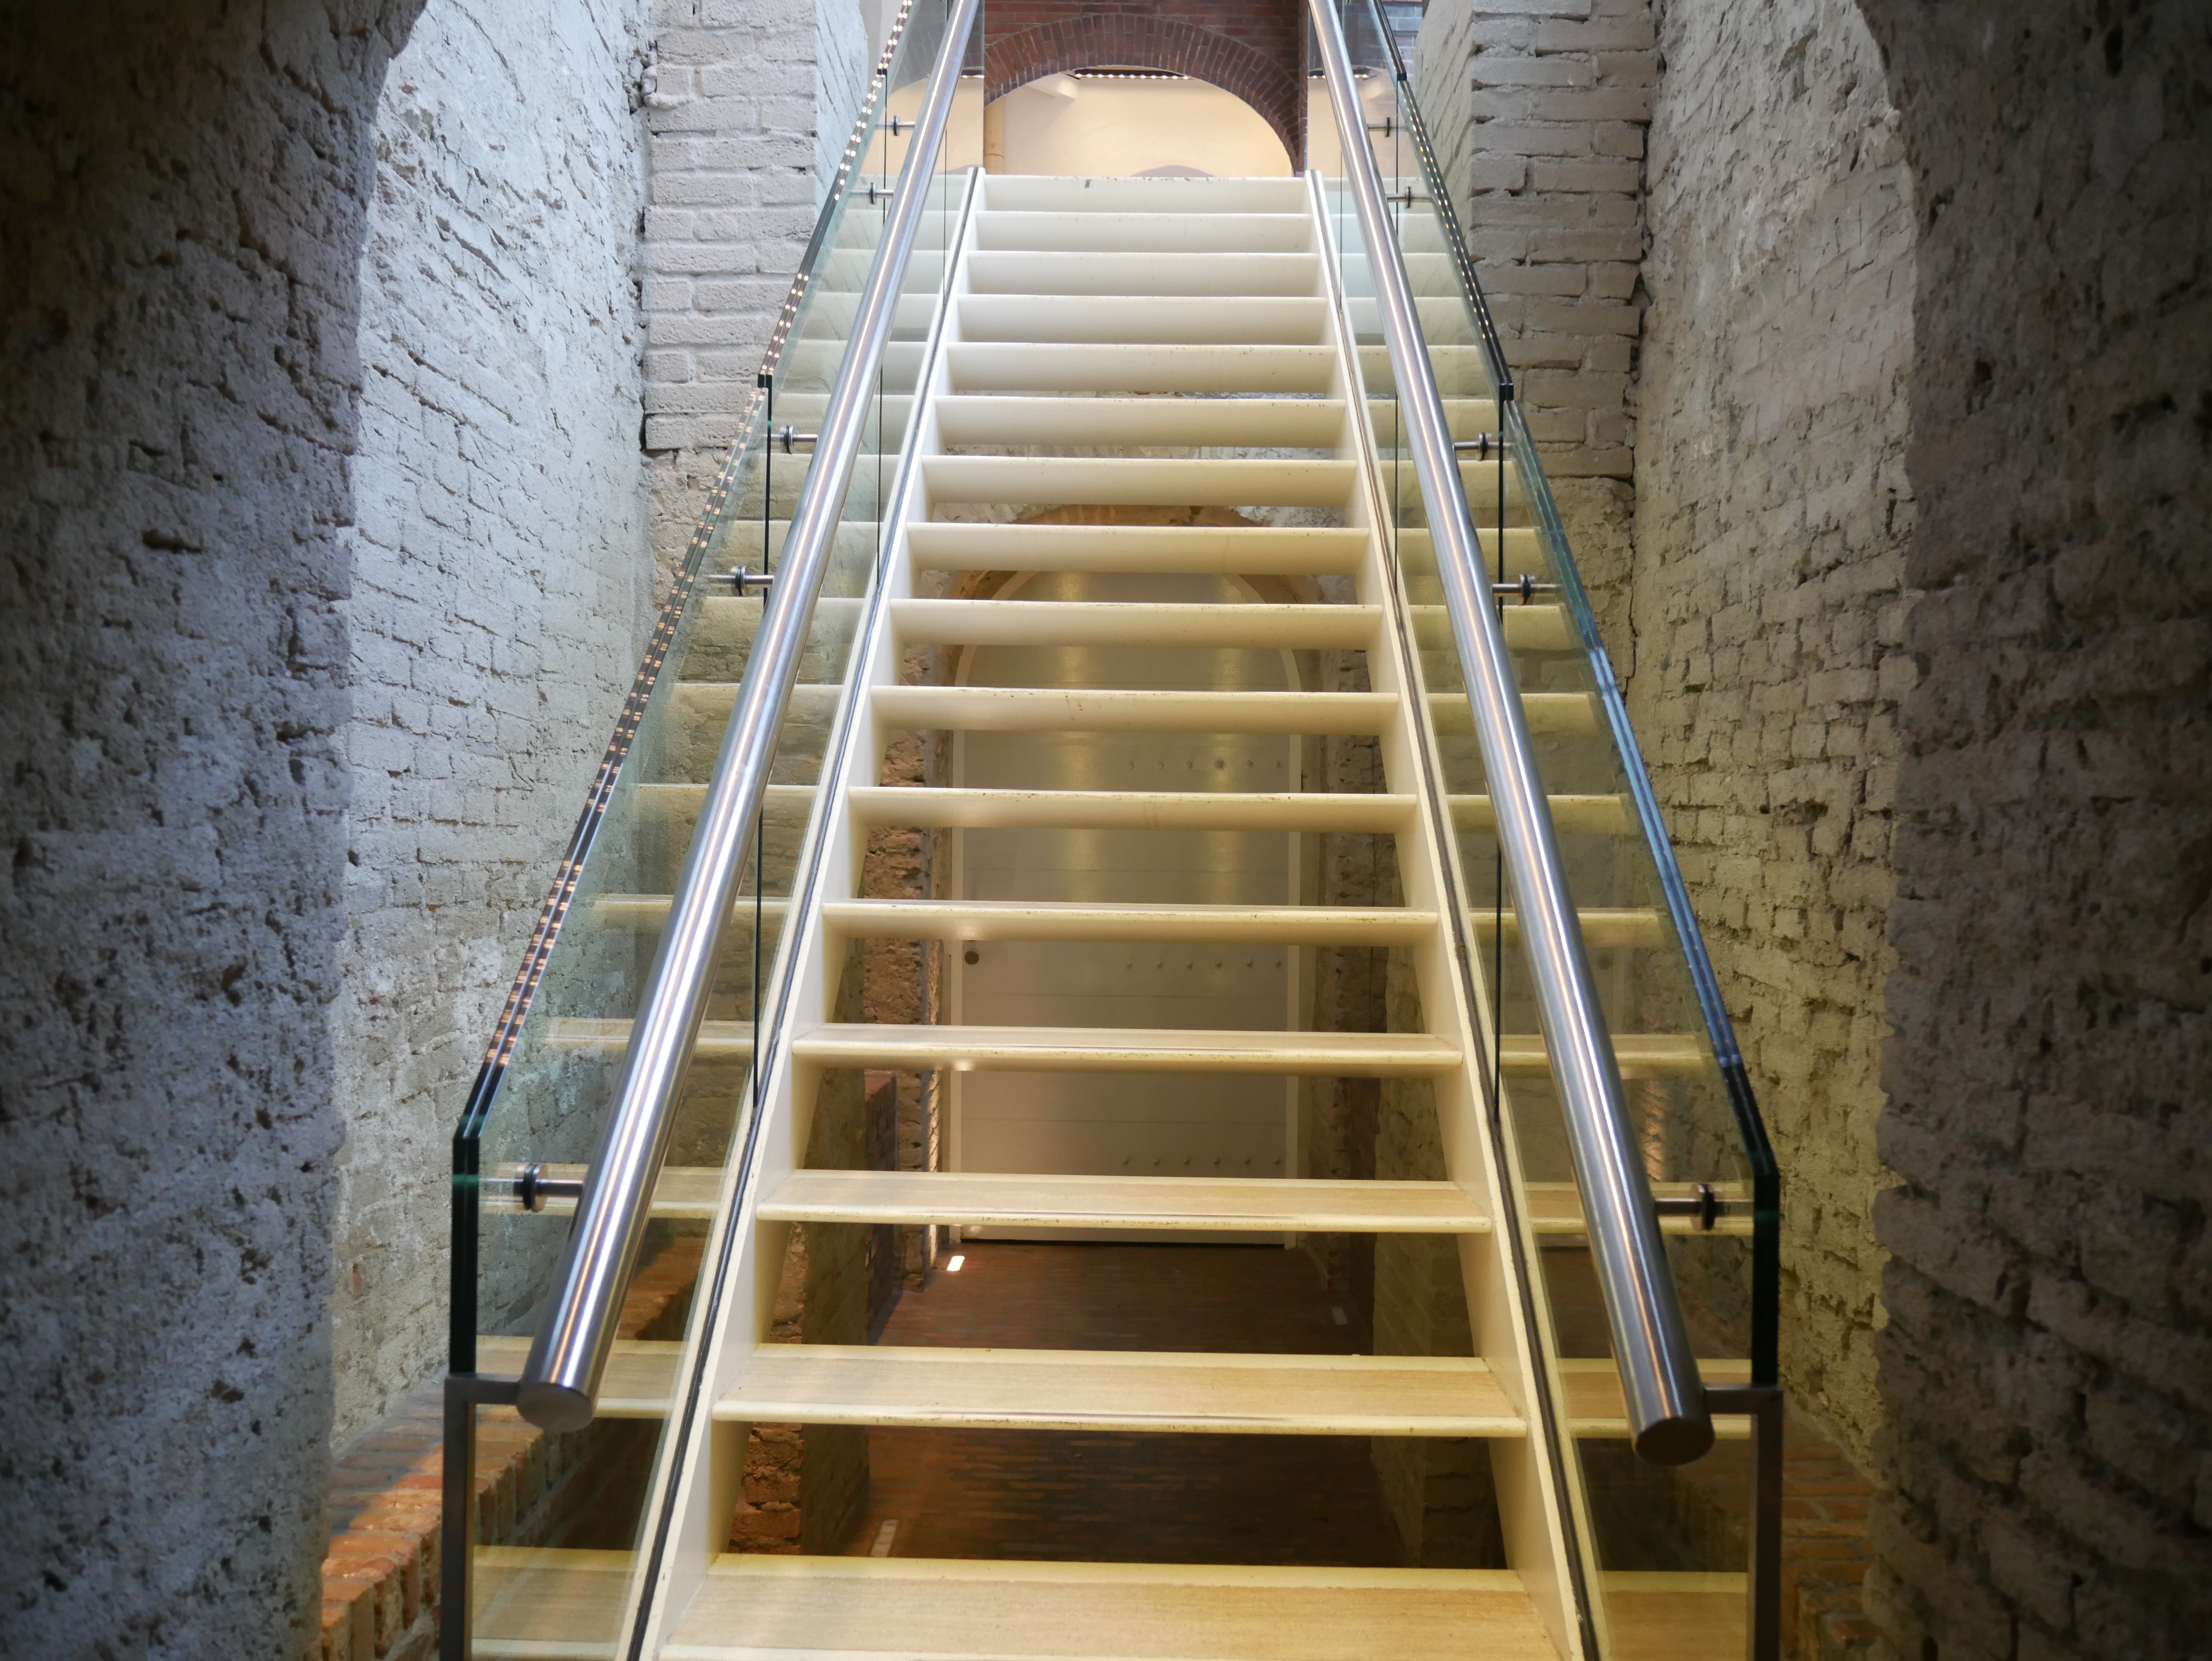
open, light, glass, ladder, handrail, stairs, up, vista, trap, secretive, baluster